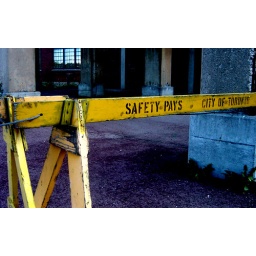
blocking off an area underneath a concrete water tower